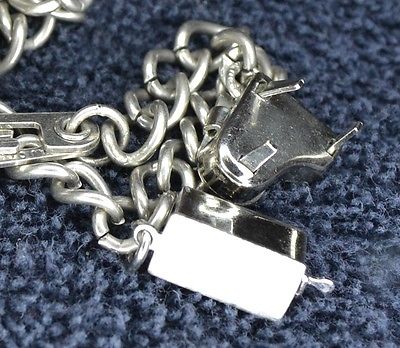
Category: toaster